J. Lewis

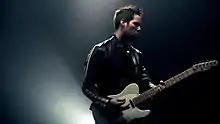
J. Lewis

Jeff Lewis is a singer-songwriter from Dallas, Texas. He was a contestant on "The Voice" Season 4, on Team Usher.